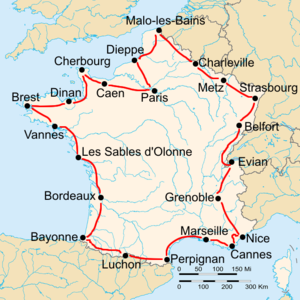
Le Tour de France 1929 fut le 23ᵉ Tour de France ; il eut lieu du 30 juin au 28 juillet 1929. Il comporta 22 étapes pour une distance totale de 5 276 km.